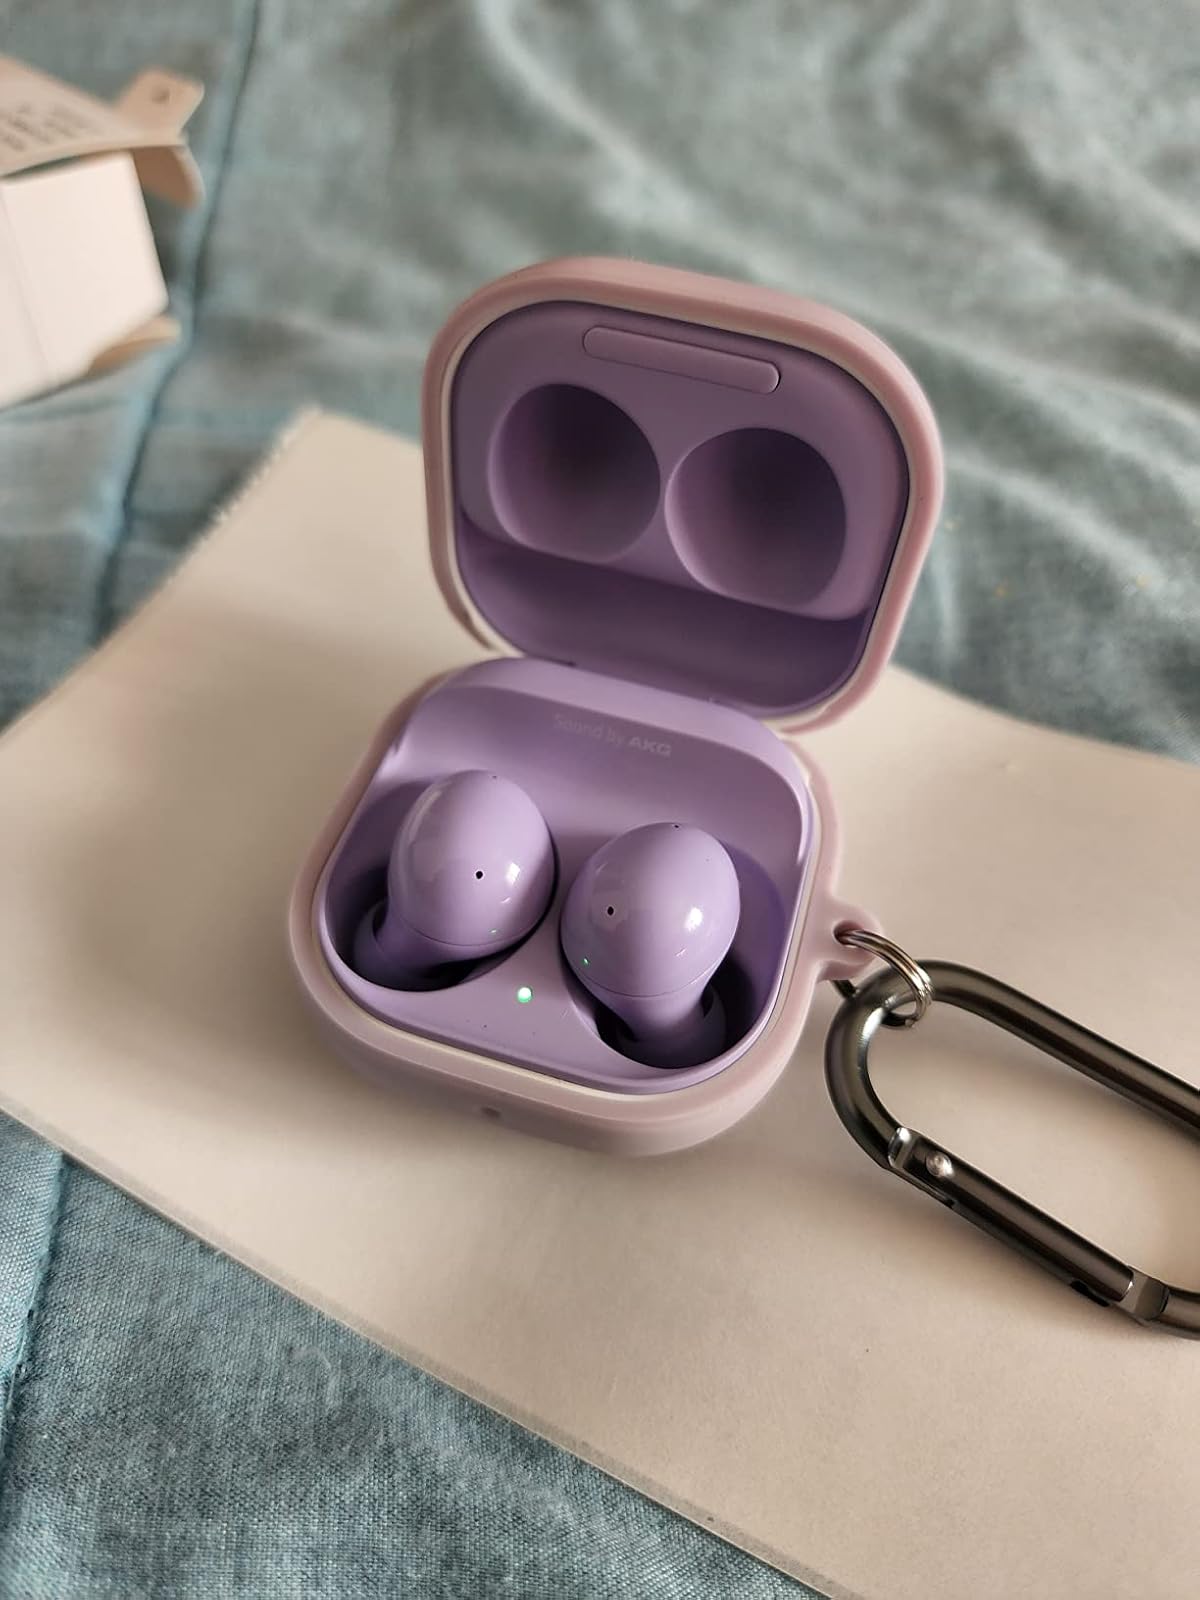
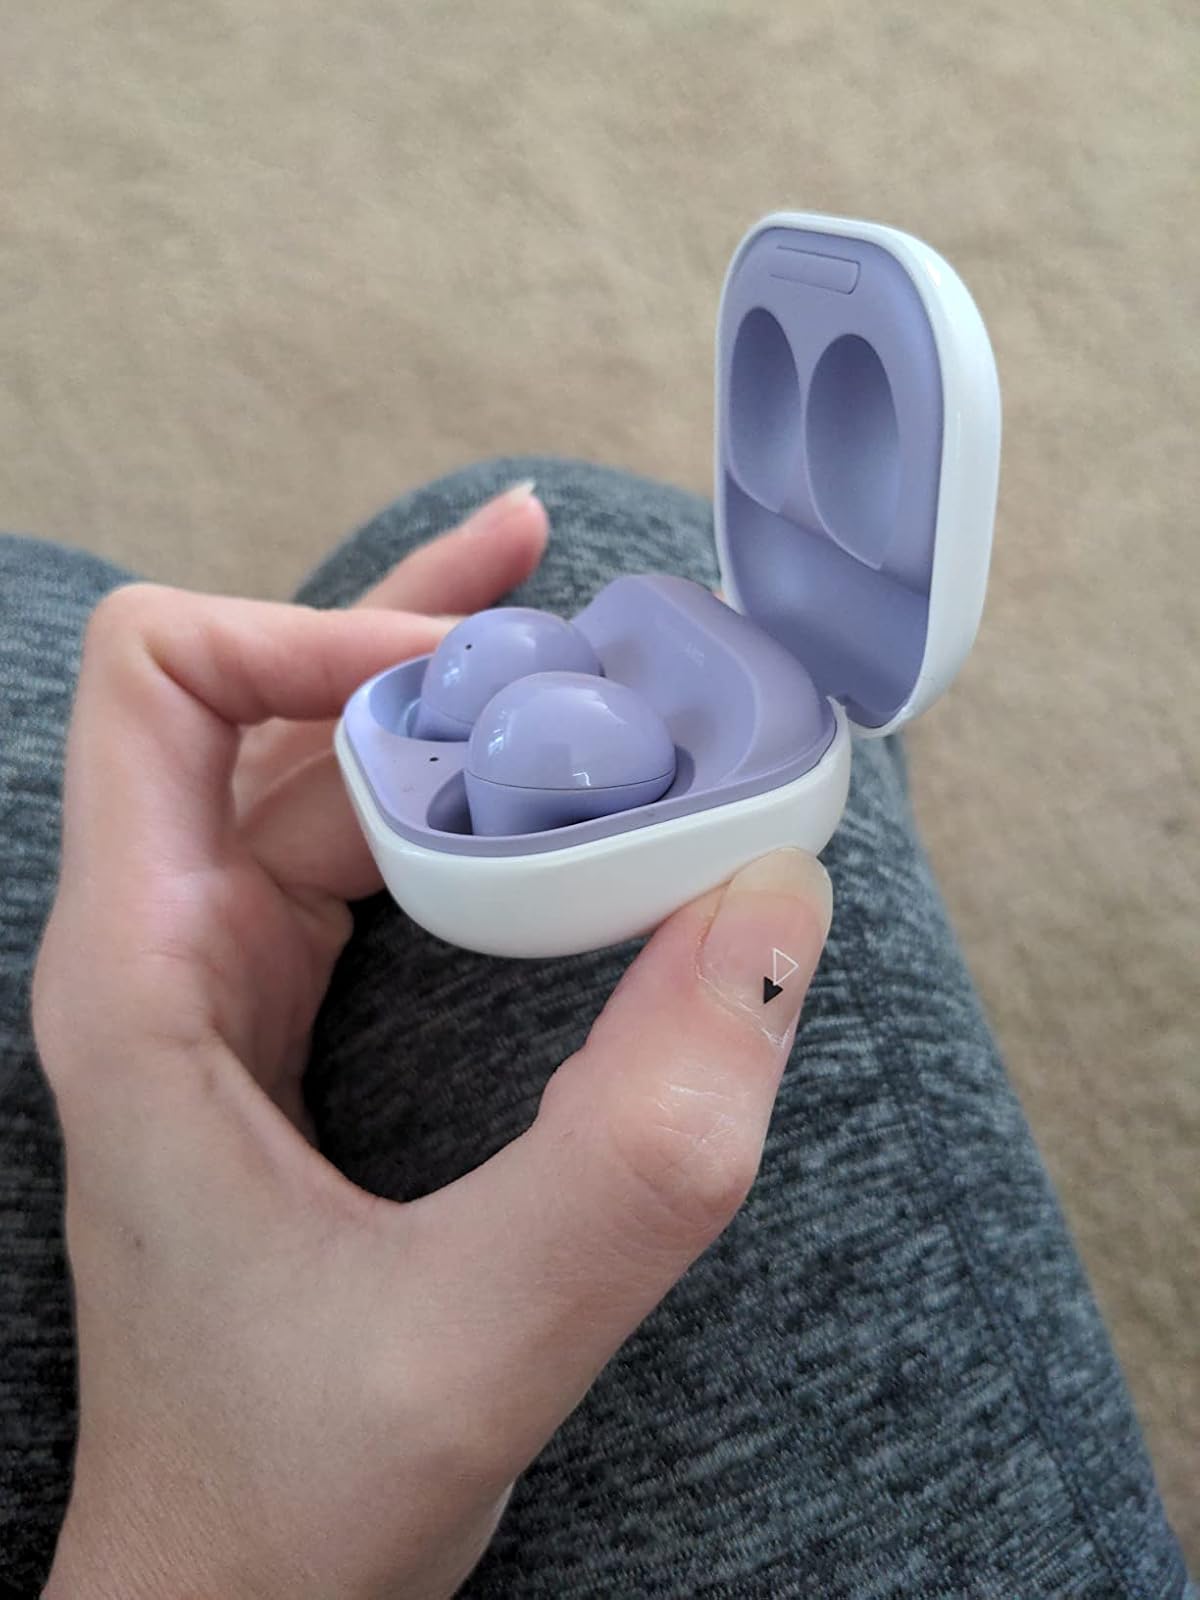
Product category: earbuds
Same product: yes